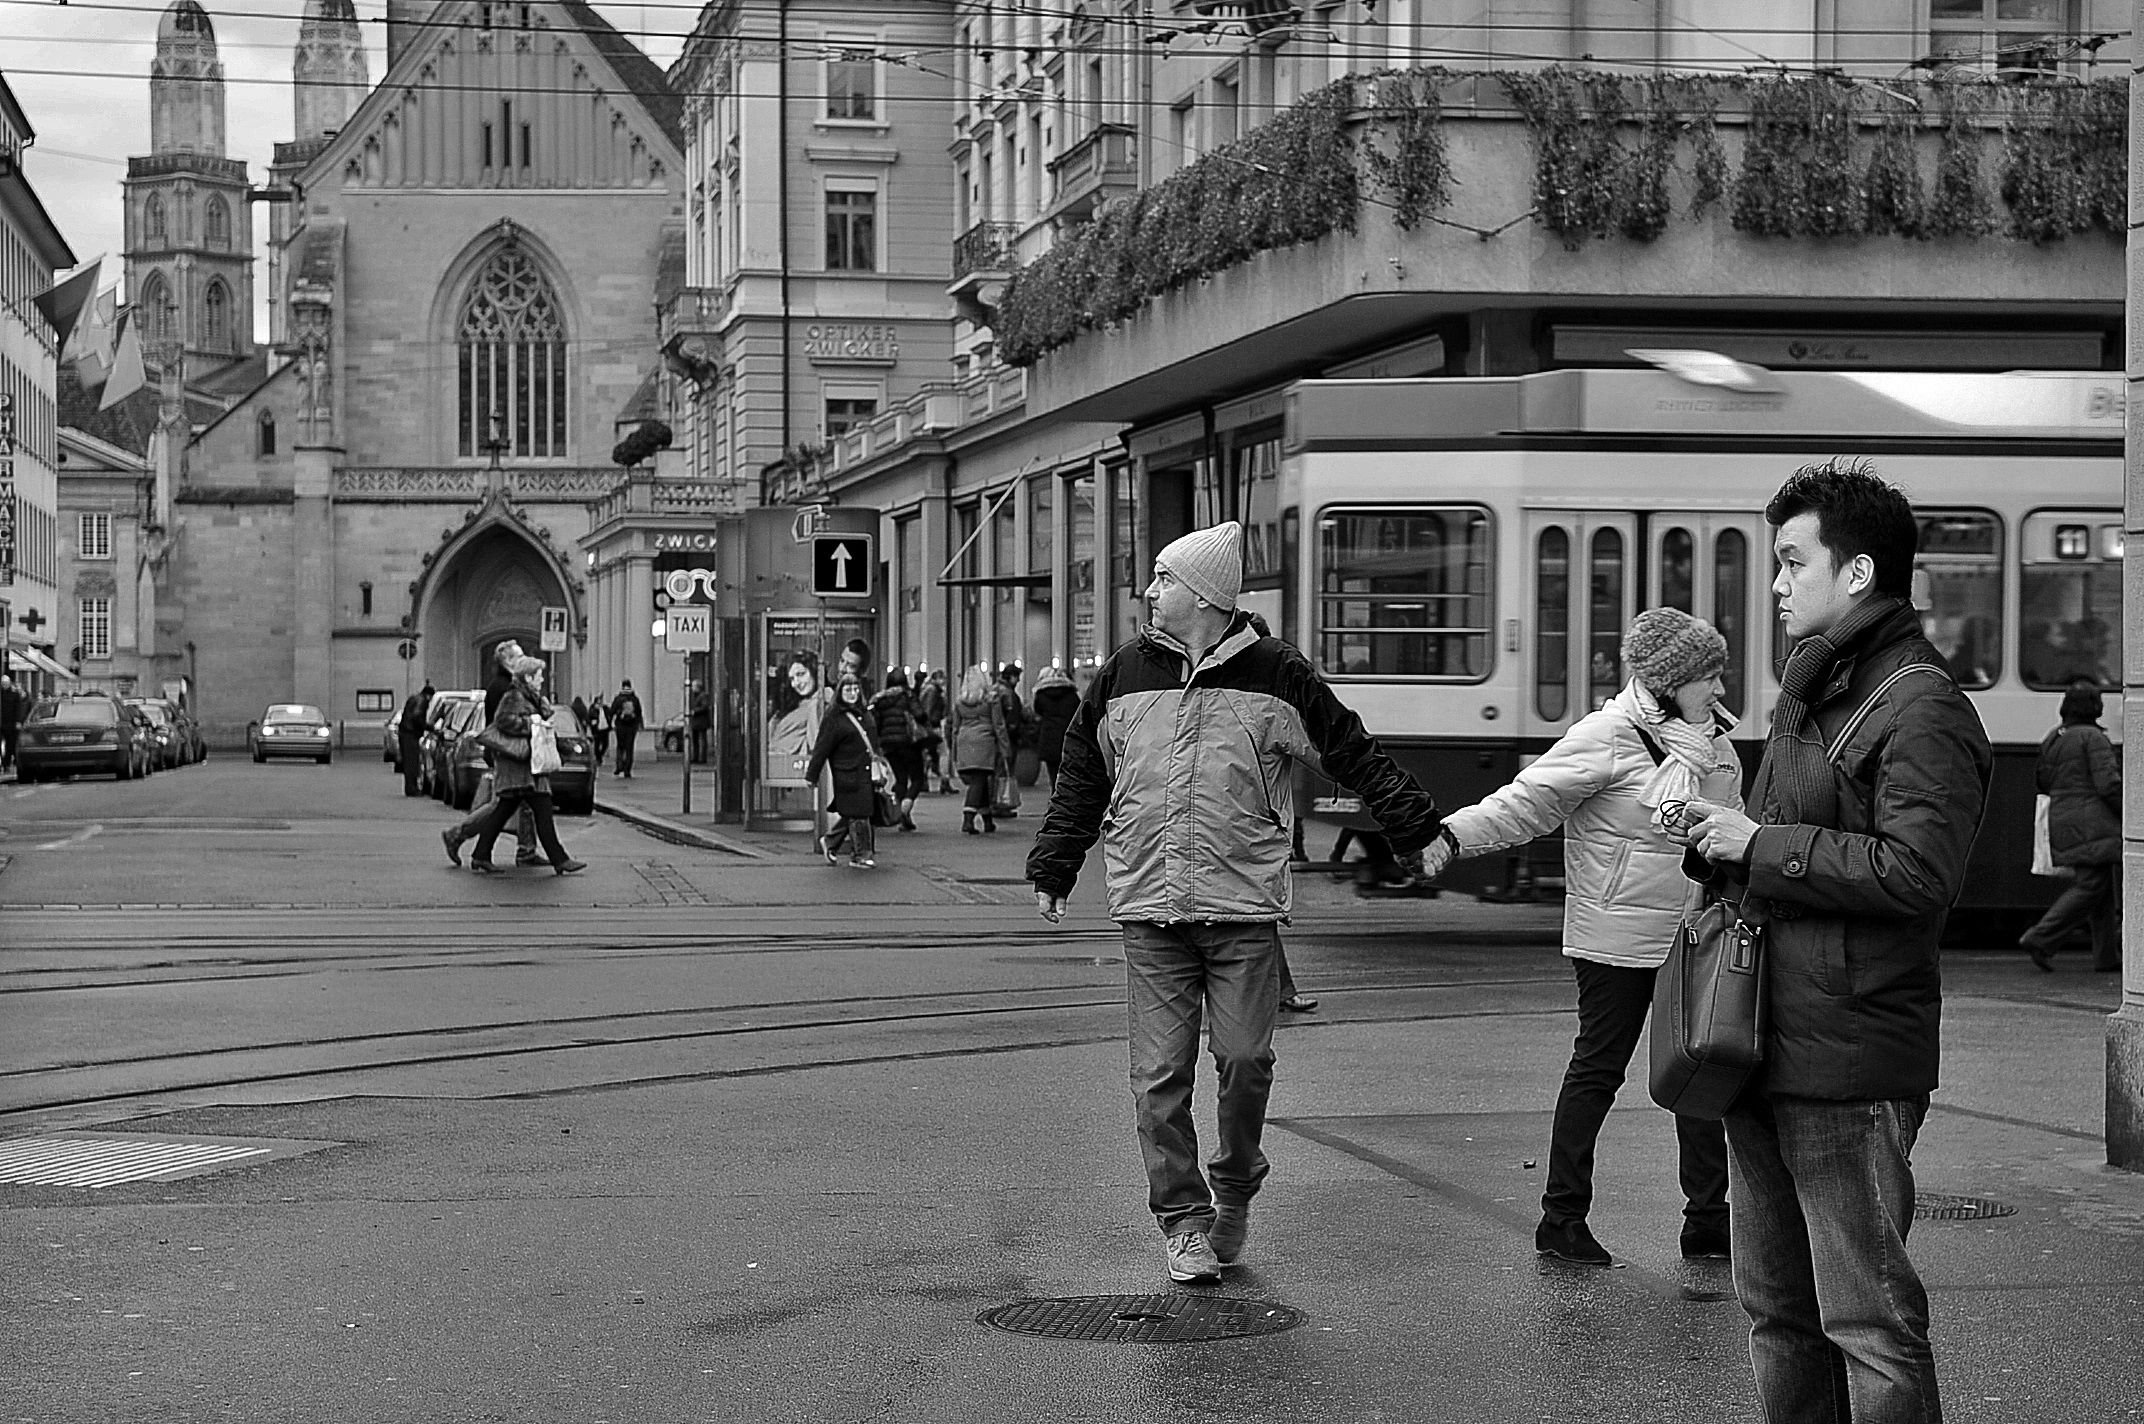
pedestrian, winter, black and white, people, road, street, photography, city, crowd, tram, black, monochrome, streetphotography, bw, candid, infrastructure, swiss, photograph, snapshot, schweiz, switzerland, zurich, streetphoto, thomas8047, 175528, vbz, urbanarte, zurichstreet, nikond300s, pedestrian crossing, urban area, monochrome photography, nonbuilding structure